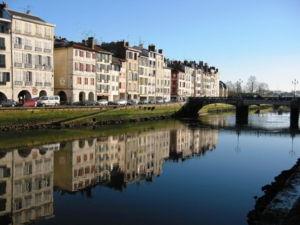
La Nive est une rivière française du Pays basque, dans le département des Pyrénées-Atlantiques, affluent en rive gauche de l'Adour.
Cette liste non exhaustive recense les rivières de France, par ordre alphabétique. Elle ne recense pas les fleuves, qui font l'objet d'une liste séparée, ni les ruisseaux.